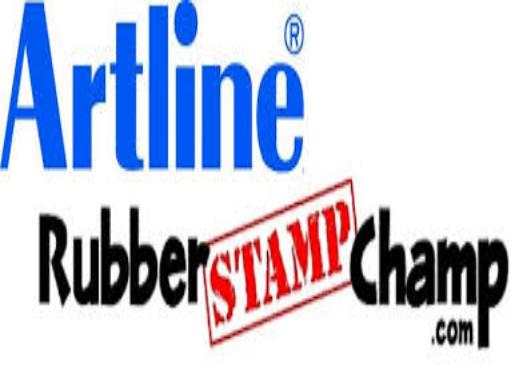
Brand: artline
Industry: Necessities